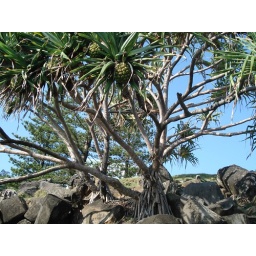
random tree growing in the rocks